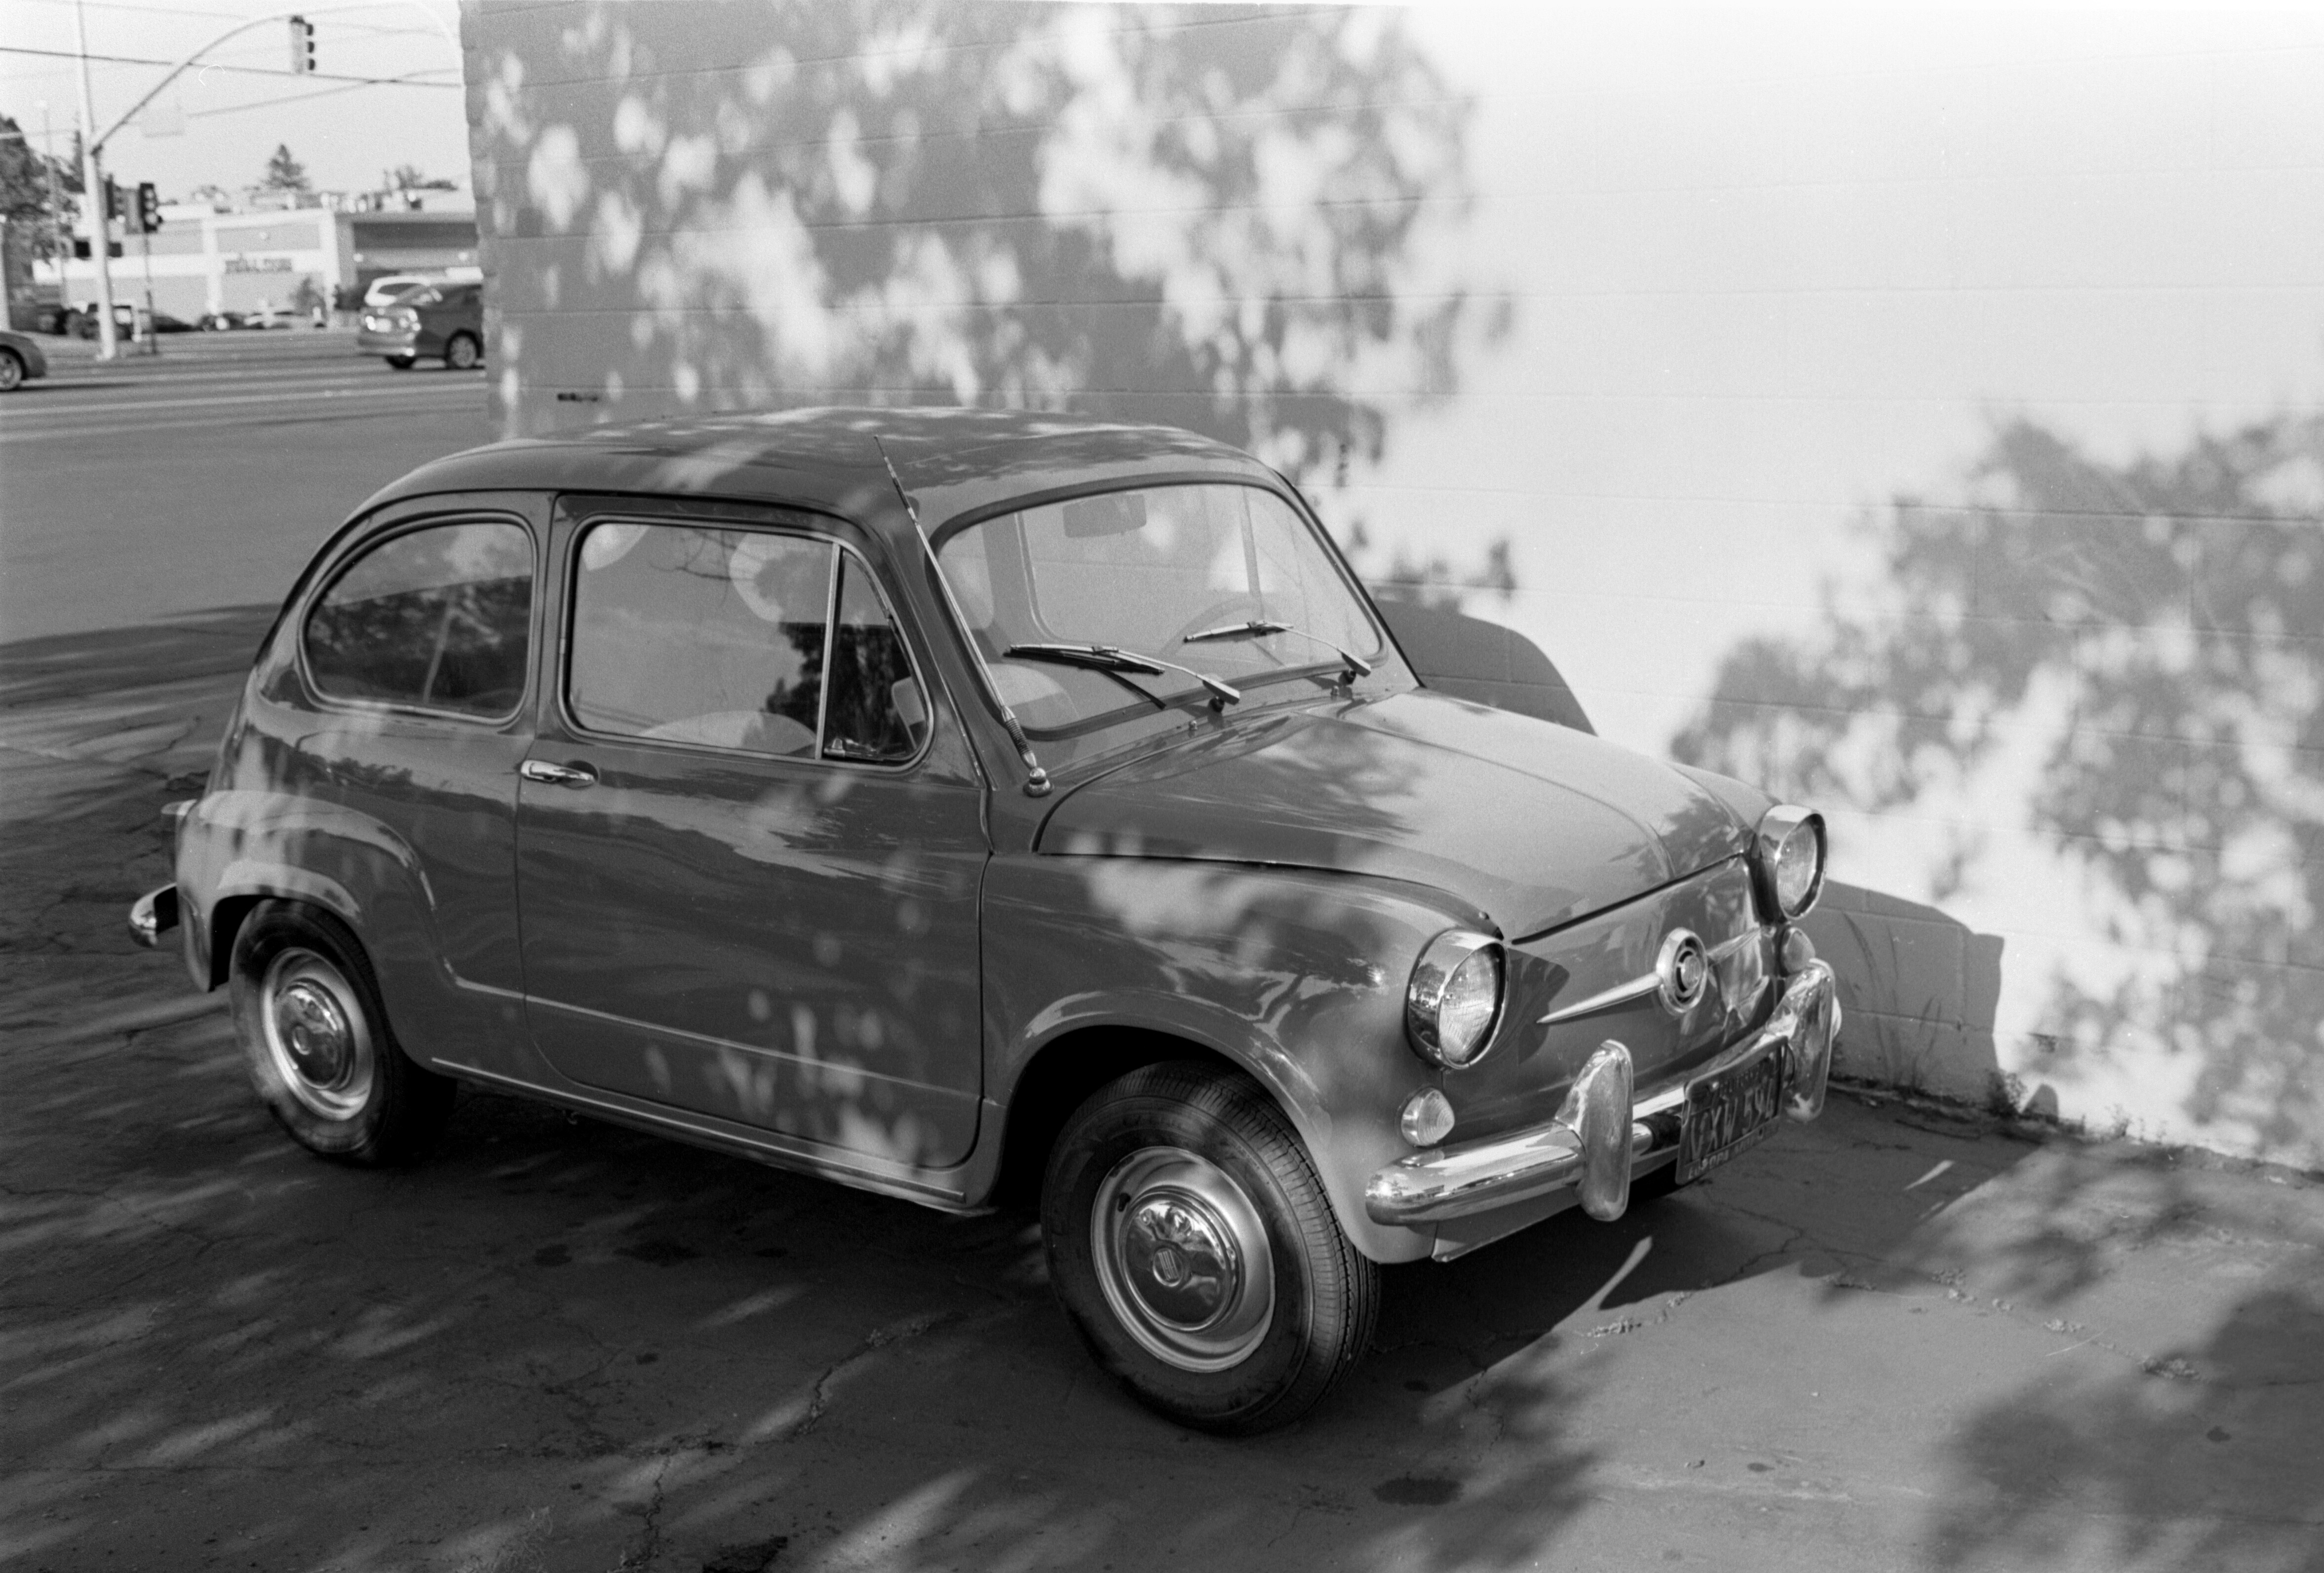
car, vehicle, fiat, antique car, fiat600, city car, land vehicle, seat 600, automobile make, compact car, automotive design, subcompact car, fiat 600, zastava 750